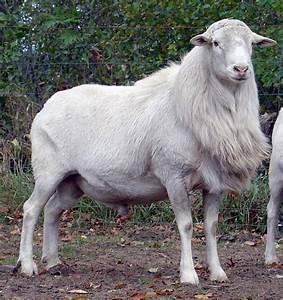
sheep